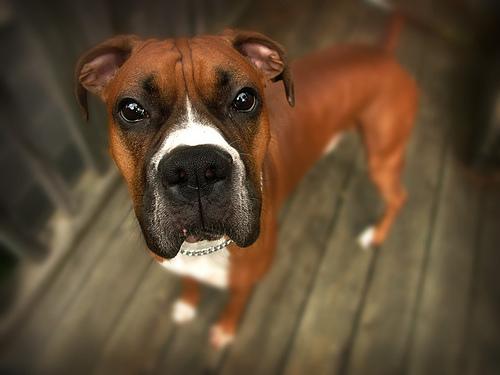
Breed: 225-n000082-boxer